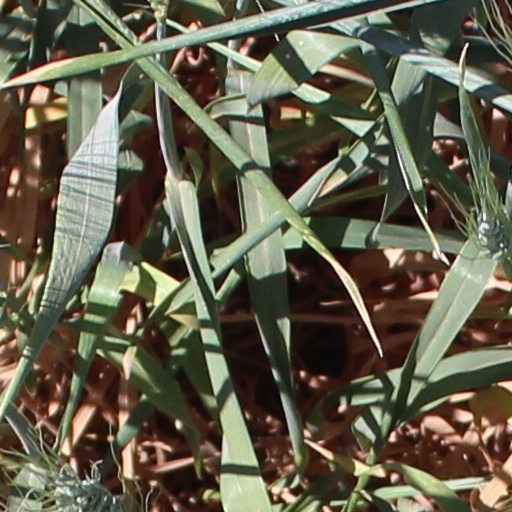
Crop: wheat